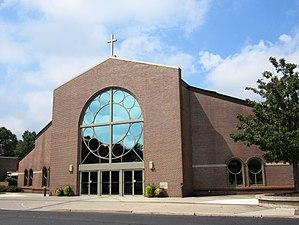
Le diocèse de Trenton est une église particulière de l'Église catholique aux États-Unis.